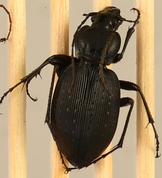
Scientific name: Carabus goryi
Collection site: Great Smoky Mountains National Park NEON (GRSM), plot GRSM_012